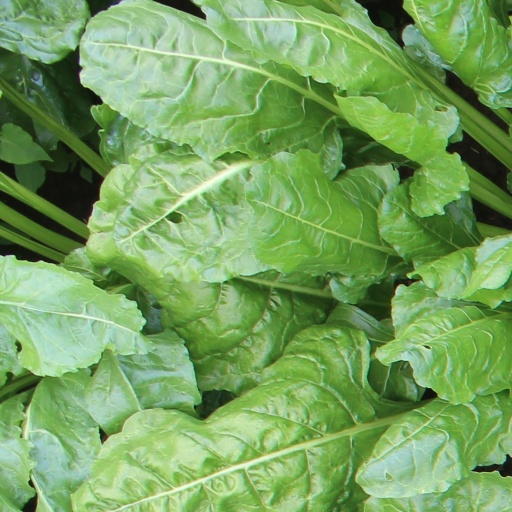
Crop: sugar beet